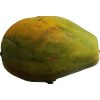
Label: papaya